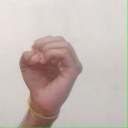
अक्षर: ऊ